Meter (film)

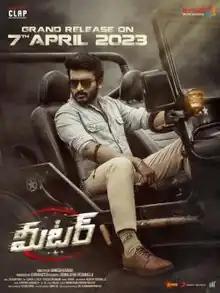
Theatrical release poster

Meter is a 2023 Indian Telugu-language action comedy drama film written and directed by Ramesh Kaduri and produced by Clap Entertainment. "Meter" features Kiran Abbavaram and Athulya Ravi (in her Telugu debut) in lead roles. It was released on 7 April 2023 to highly negative reviews from the critics and audience, and was a box-office bomb, becoming a huge all-time career-wide disaster for Kiran Abbavaram.